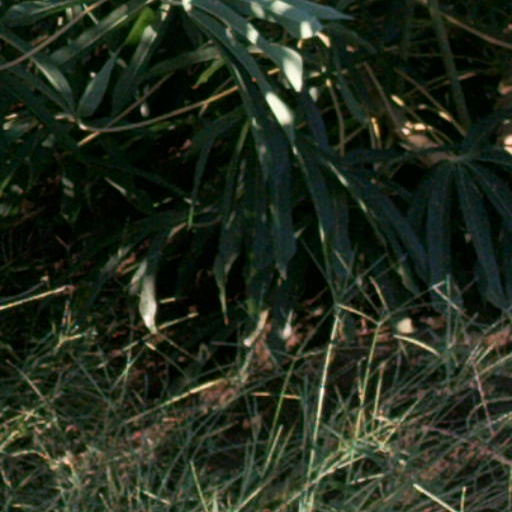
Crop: cassava